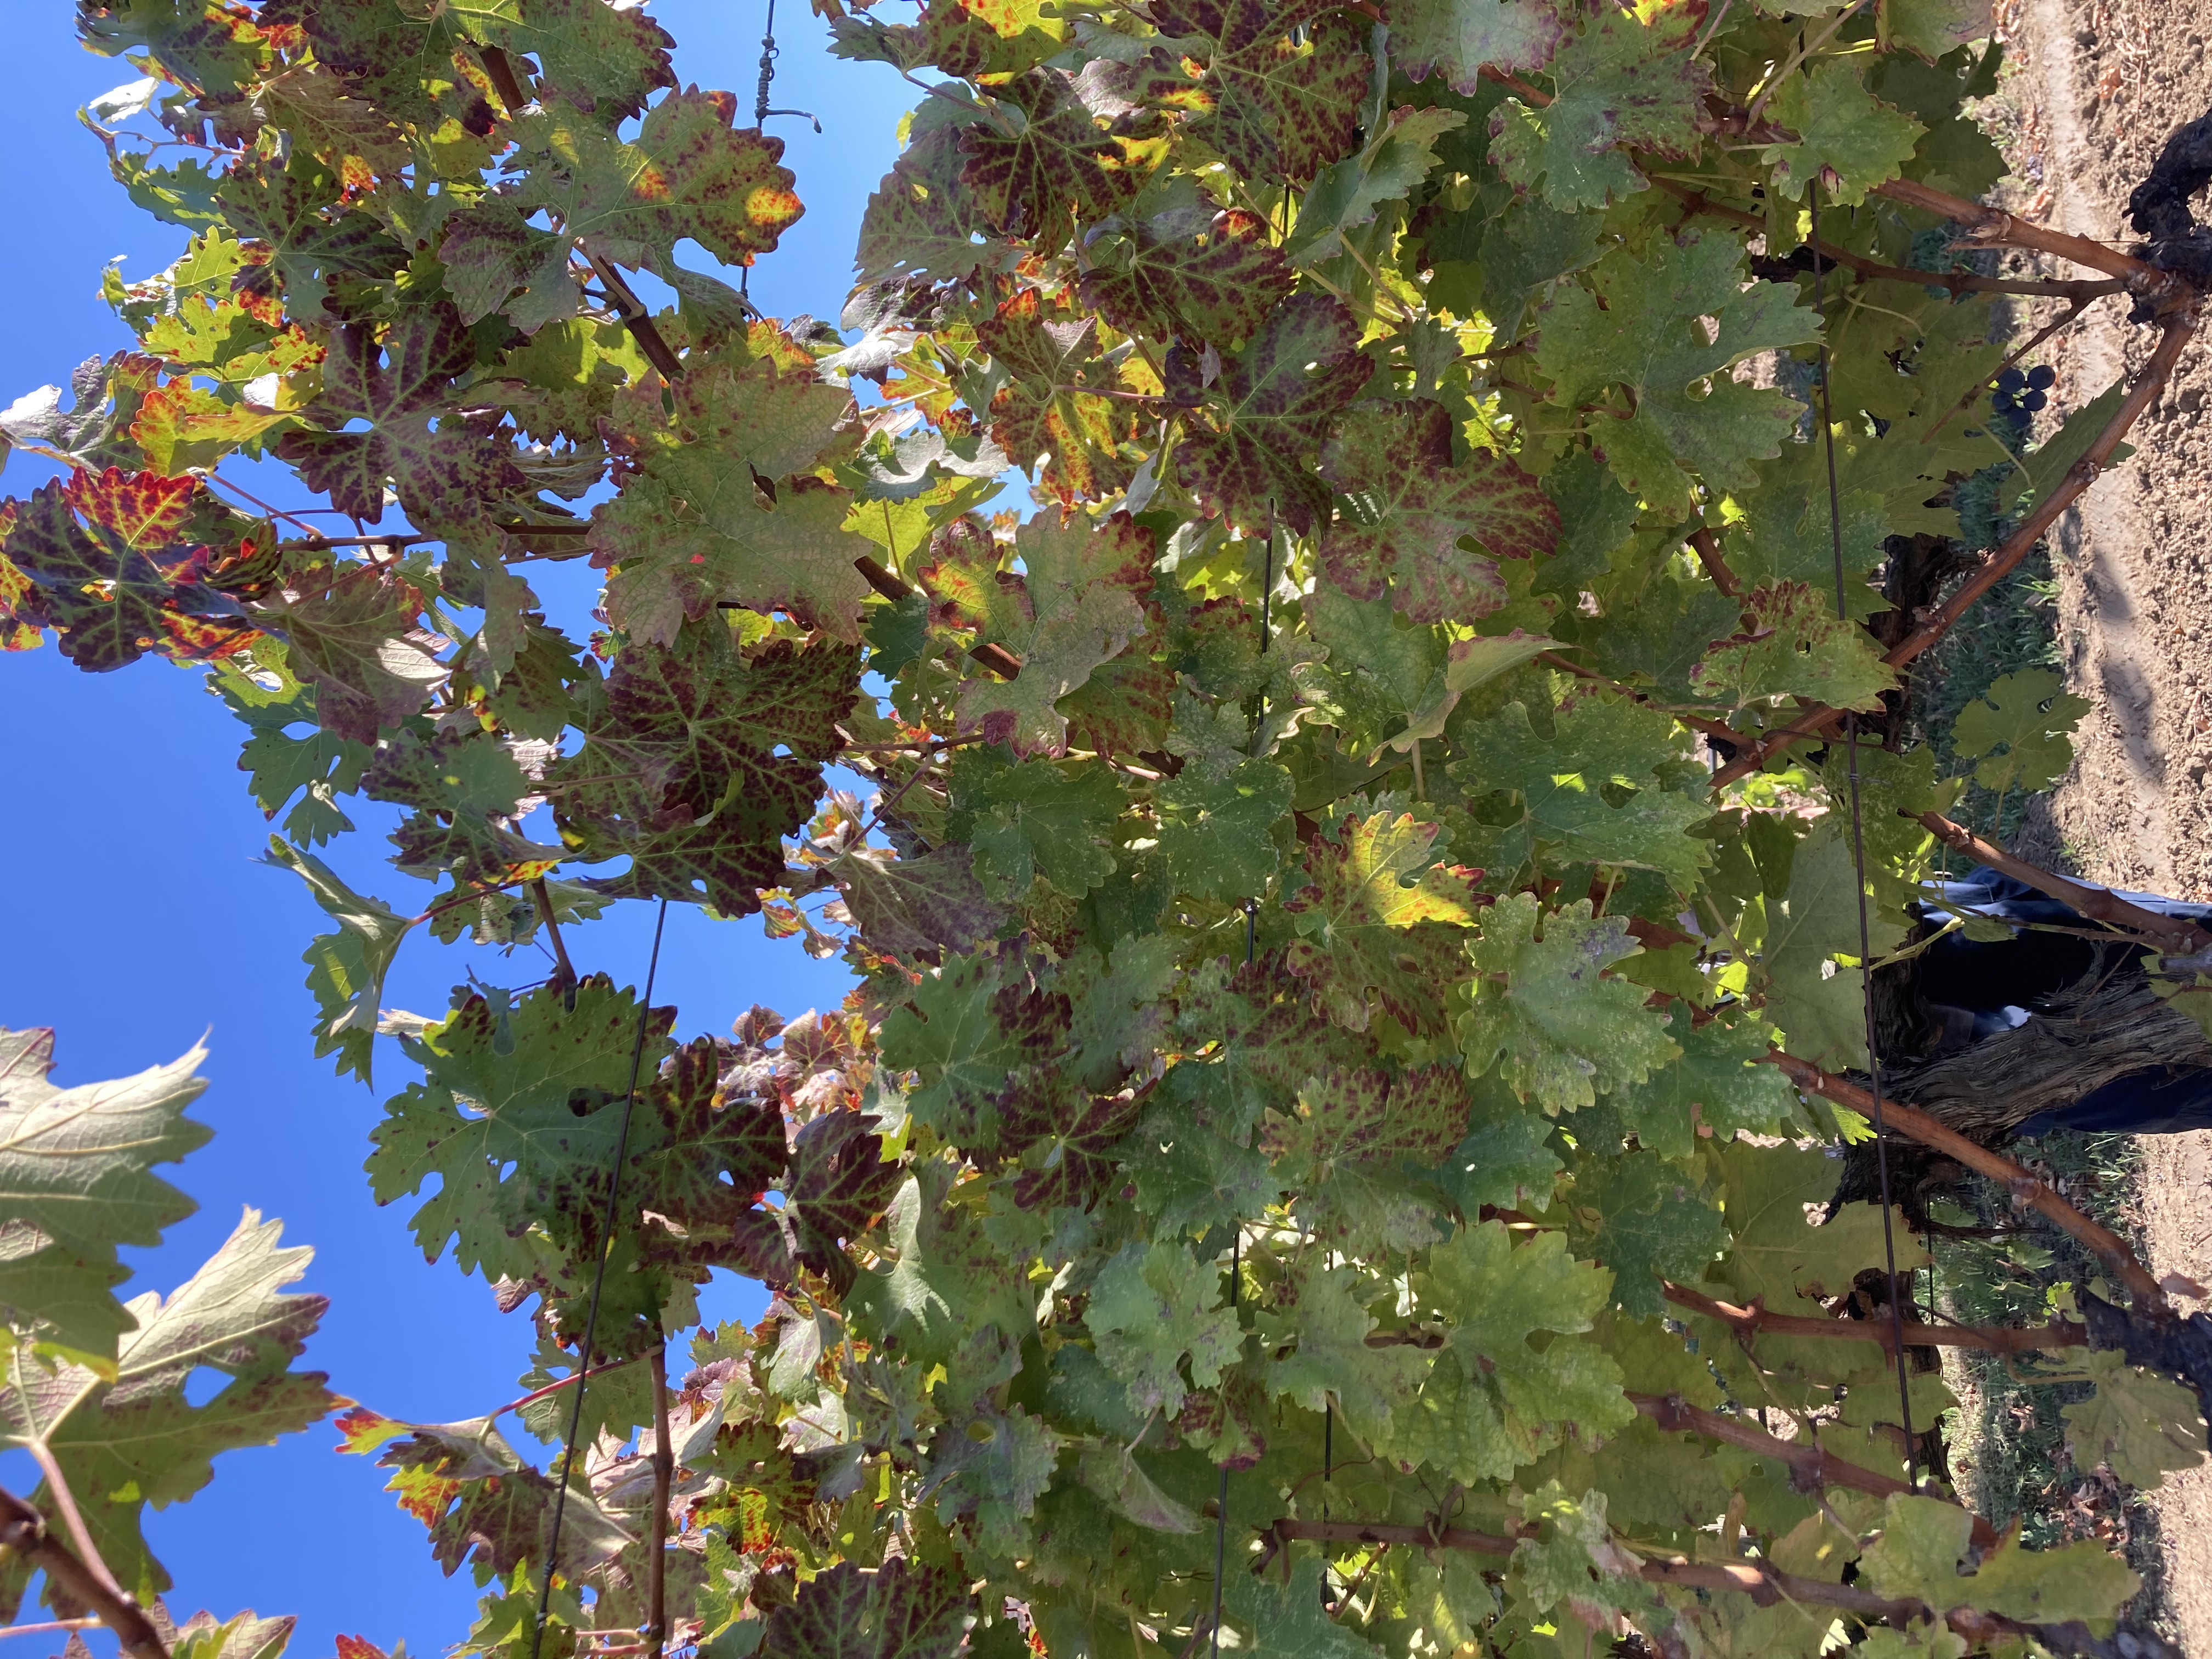
Label: Leafroll 3